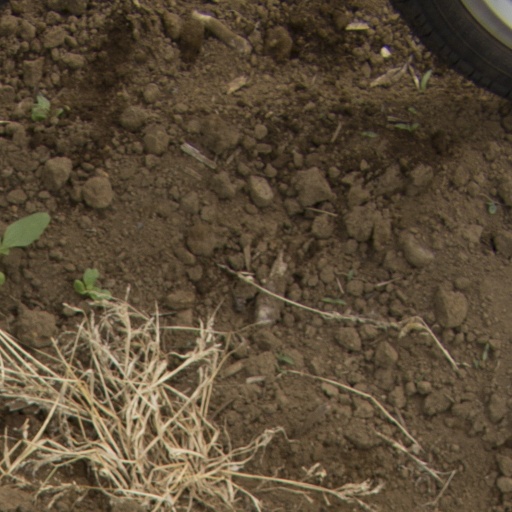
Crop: Jerusalem artichoke